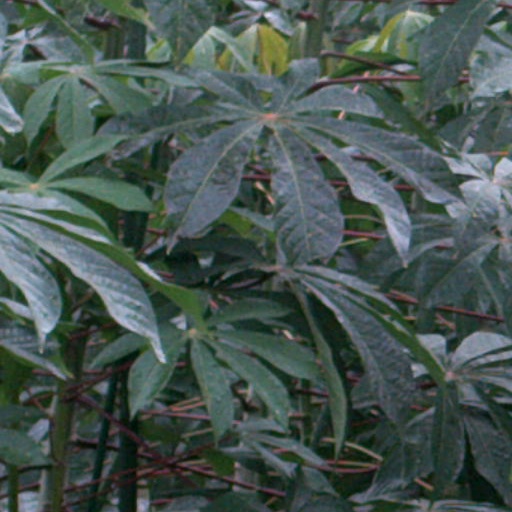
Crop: cassava